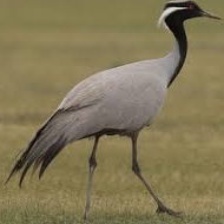
Species: DEMOISELLE CRANE
Scientific name: GRUS VIRGO
ImageNet parent category: crane